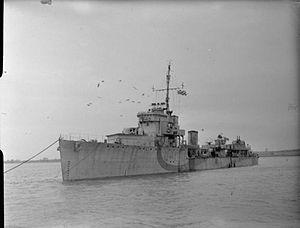
La classe V et W est un amalgame de six classes différentes construites pour la Royal Navy dans le cadre du programme d’urgence de la guerre pendant la Première Guerre mondiale. Commandées à 107 exemplaires, seulement 67 seront mis en service, la capitulation allemande entraînant l’annulation de la construction de quarante unités.